Bilingual pun

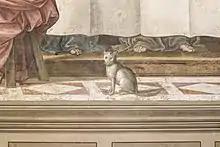
A bilingual pun: Where do cats go when they die? In English PURRgatory, in Spanish .

A bilingual pun is a pun created by a word or phrase in one language sounding similar to a different word or phrase in another language. The result of a bilingual pun can be a joke that makes sense in more than one language (a joke that can be translated) or a joke which requires understanding of both languages (a joke specifically for those that are bilingual). A bilingual pun can be made with a word from another language that has the same meaning, or an opposite meaning.